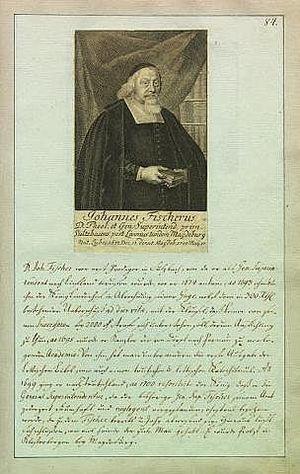
Johann Fischer est un violoniste, claviériste et compositeur allemand de l'époque baroque. Il ne faut pas confondre avec un autre compositeur nommé Johann Fischer, né à Lübeck et répertoriés par Johannes Moller dans Cimbria literata ; ni avec Johann Caspar Ferdinand Fischer. Johann Fischer est mentionné comme bon claveciniste et interprète au violon, qui dit avoir particulièrement aimé les cordes et pour cette raison, il a principalement composé pour violon et aussi pour l'alto, notamment dans ses ouvertures. En tout cas, ses œuvres sont d'intérêt historique, car ils sont susceptibles de trahir l'influence de la musique instrumentale française.